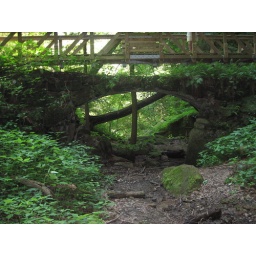
Near Rock House in Hocking Hills. I love this view of the old stone bridge and the new bridge above it.